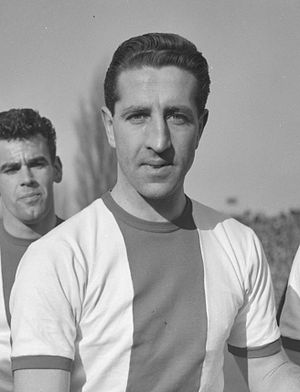
Ger van Mourik
Gerrit van Mourik var en nederlandsk fodboldspiller og -træner.